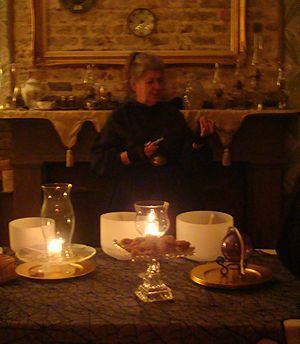
Belinda Nash, née le 27 octobre 1946 au Canada, et morte le 16 février 2016, est une historienne américaine. Elle a notamment écrit une biographie de Grace Sherwood qui était la dernière personne à avoir été « condamnée » à la torture par l'eau en raison de sorcellerie, en Virginie. Grâce à ses travaux, Belinda Nash a réussi à faire obtenir à Sherwood le pardon, 300 ans après son procès.